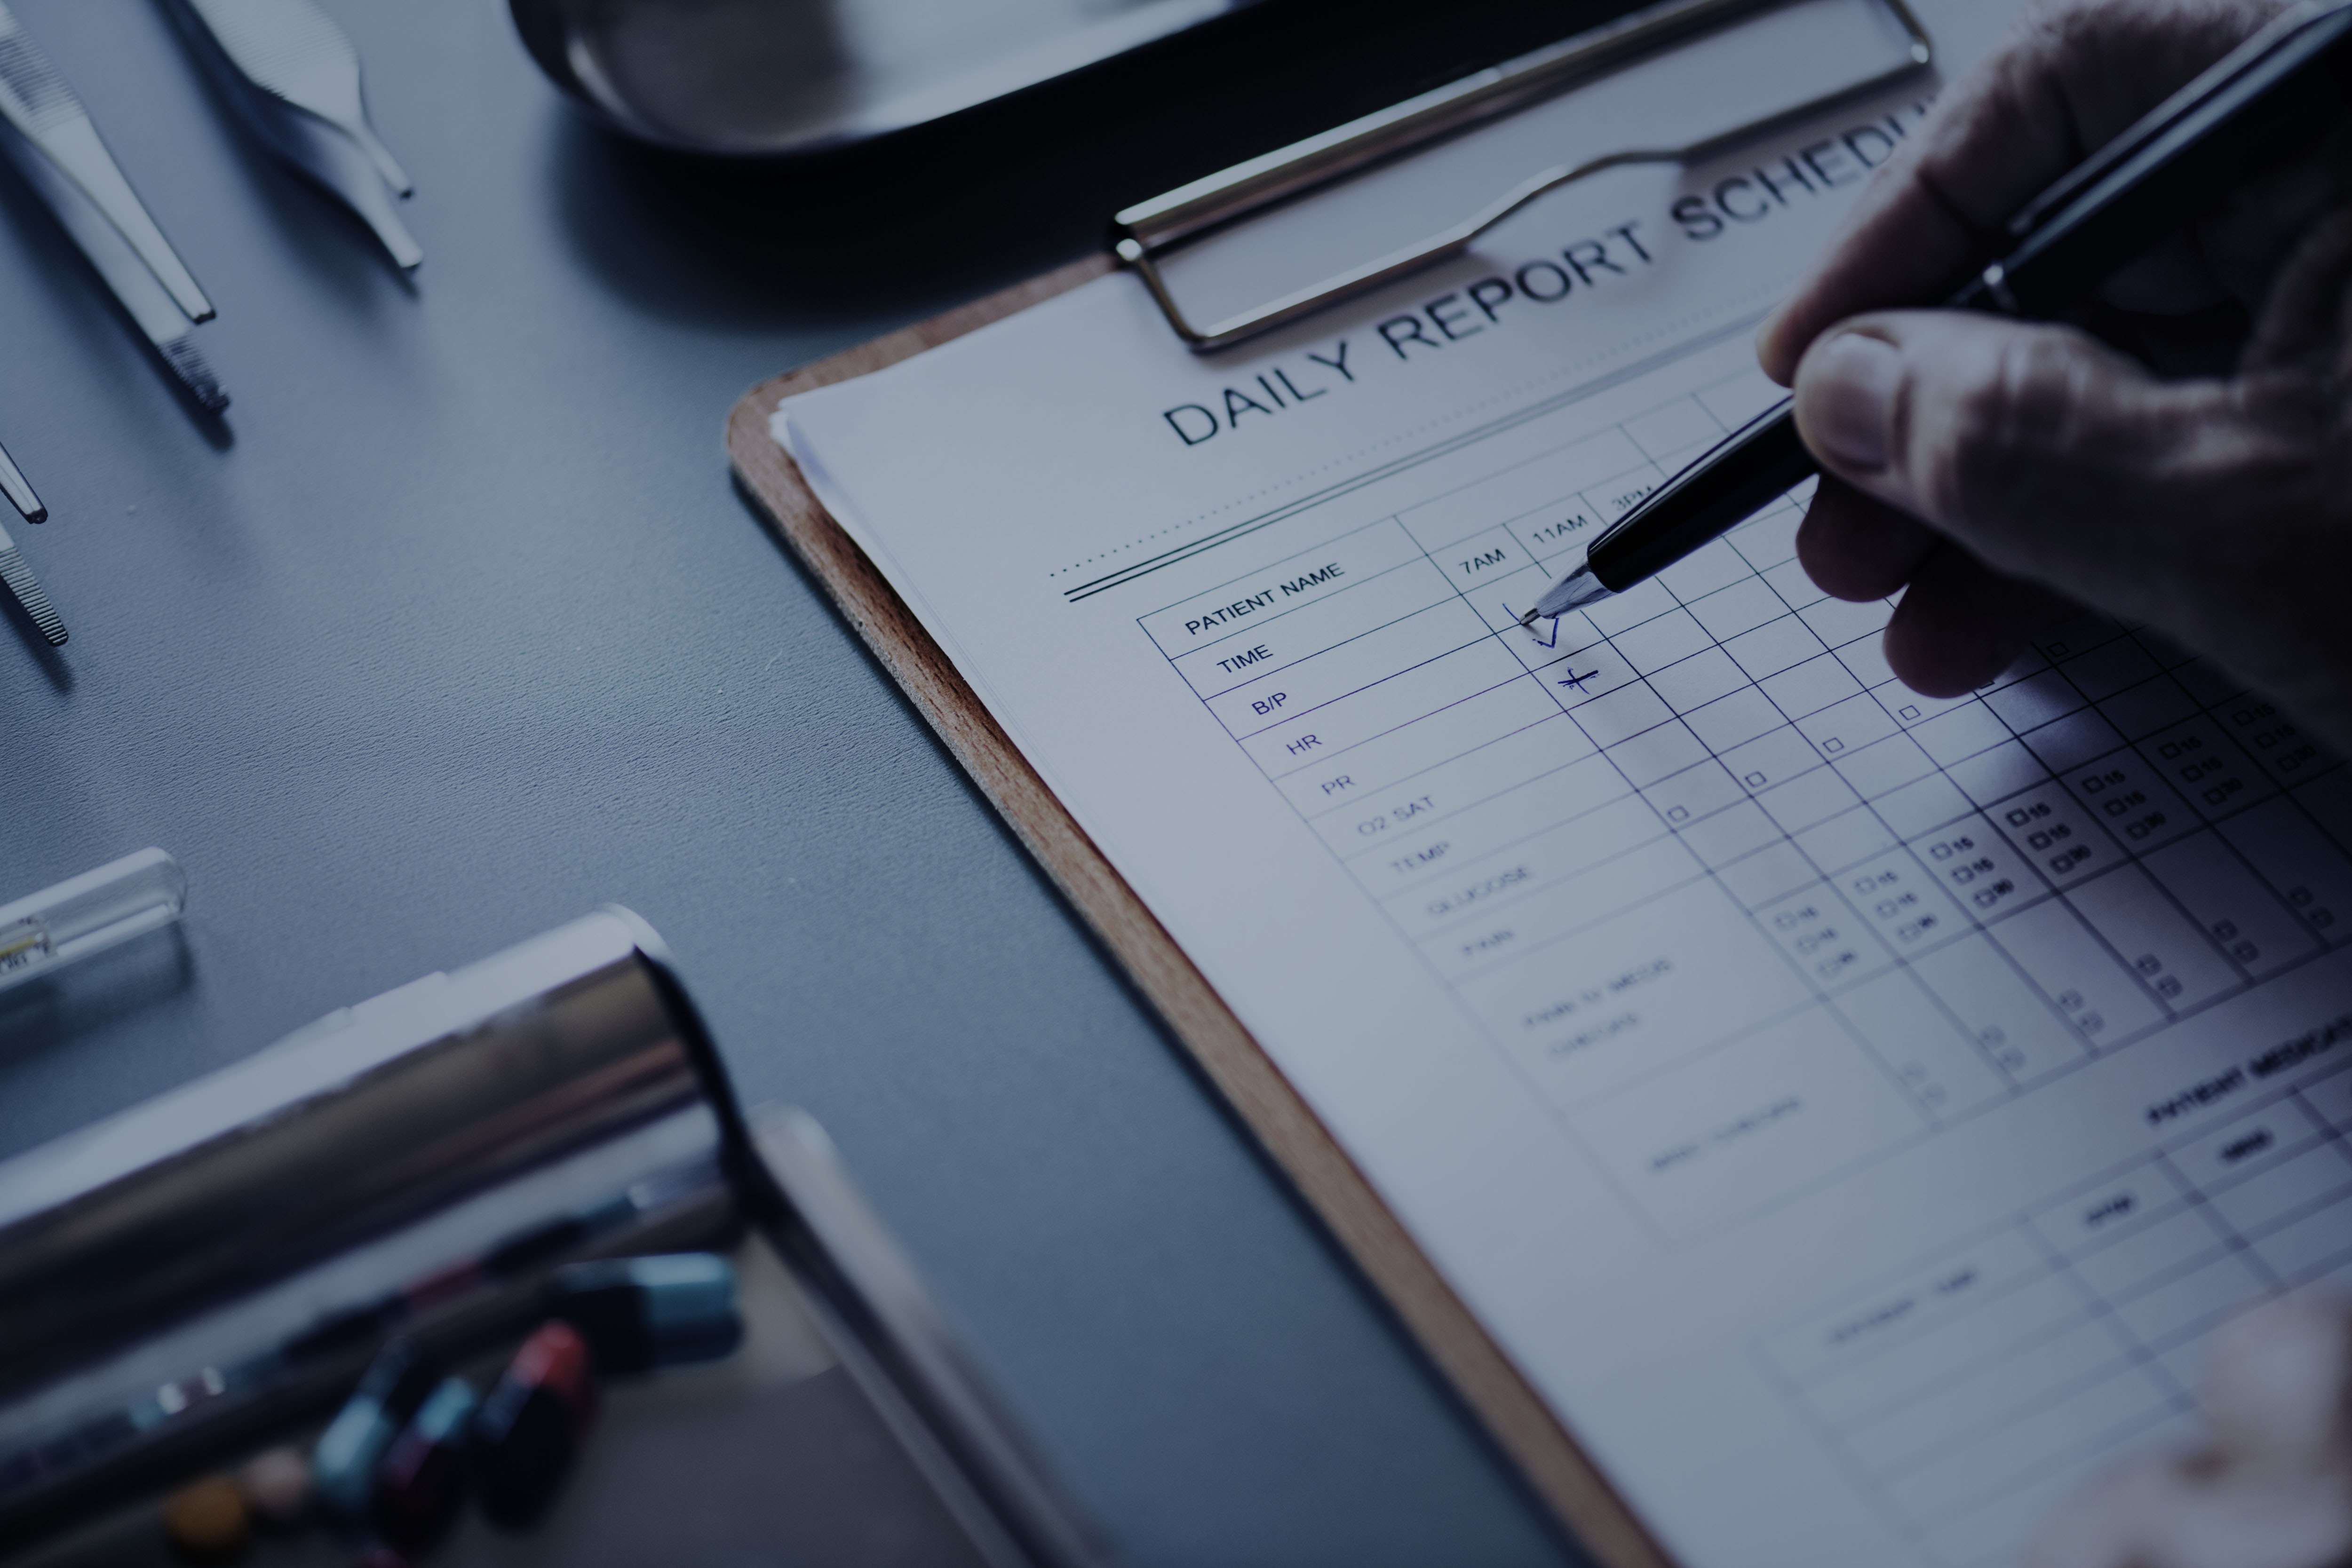
america, american, application, care, caucasian, checking, checklist, clinic, closeup, daily report, data, diagnosis, doctor, english, european, form, german, hand, health, healthcare, healthy, hospital, illness, information, medical, medical care, medication, medicine, nurse, paper, patient, pen, person, report, russian, schedule, sickness, symptom, tick, treatment, wellbeing, wellness, westerner, white, working, writing, font, design, office supplies, electronic device